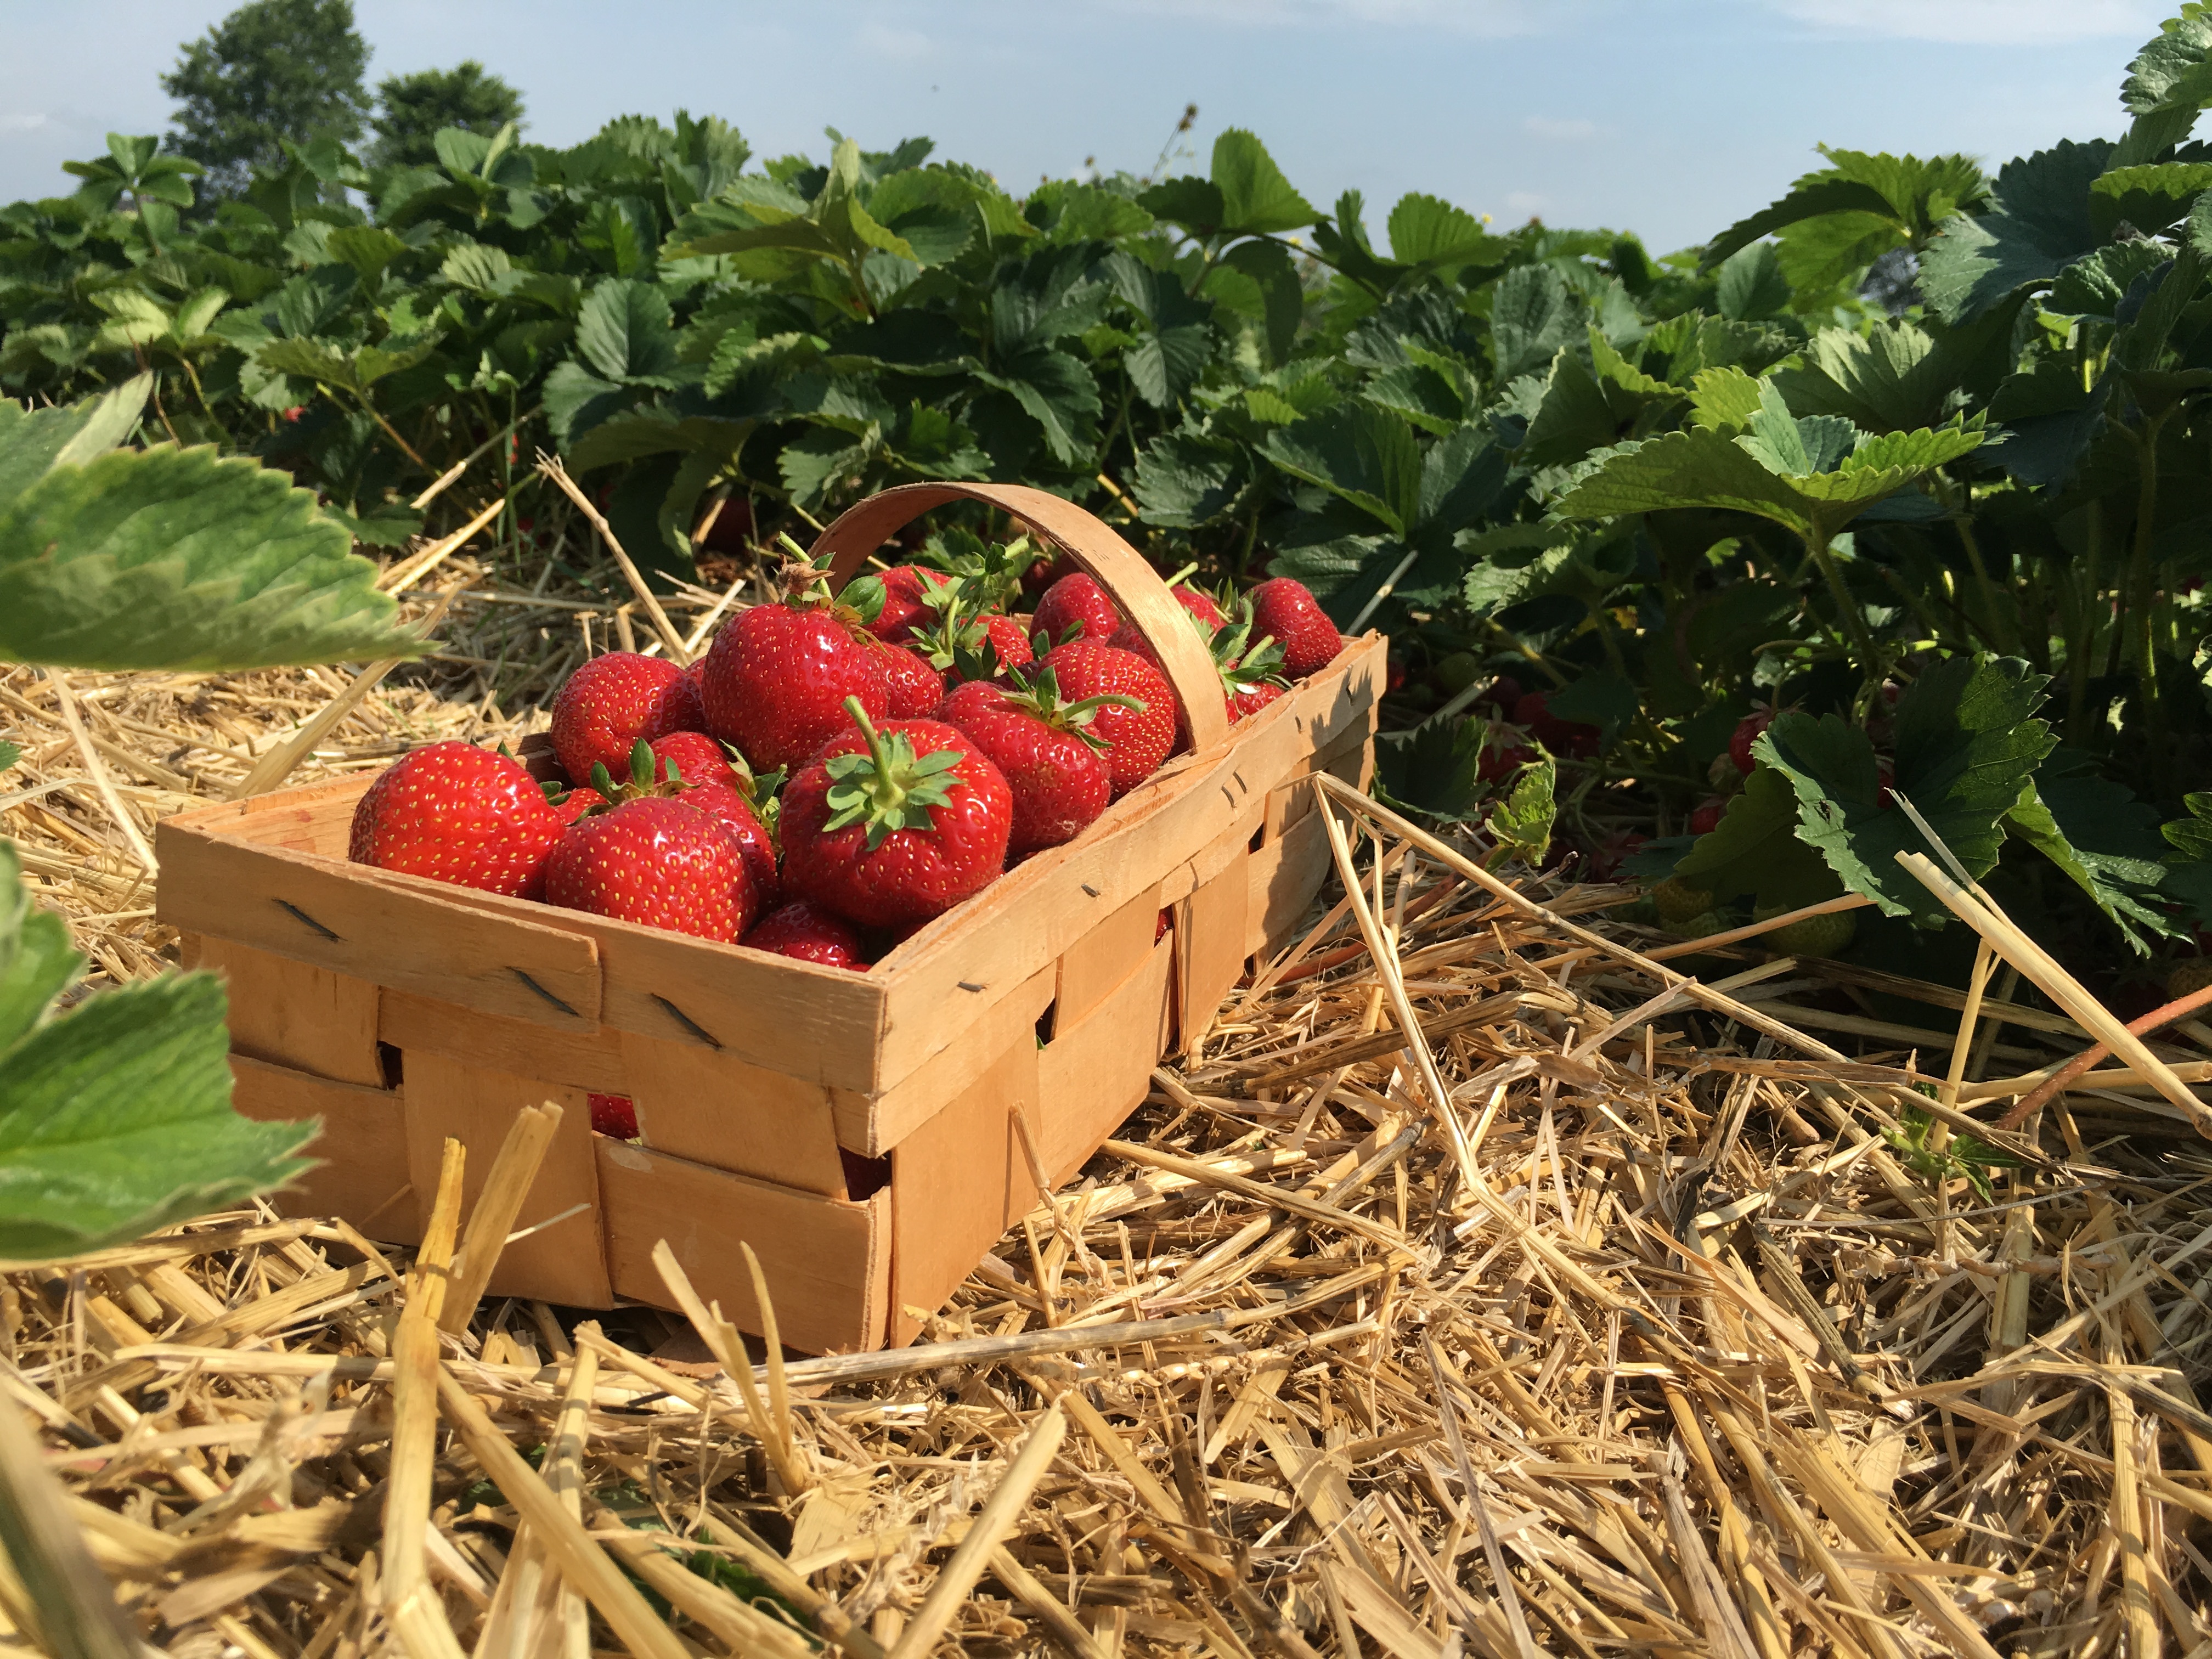
plant, field, farm, fruit, food, harvest, produce, agriculture, berries, straw, strawberries, strawberry plant, strawberry patch